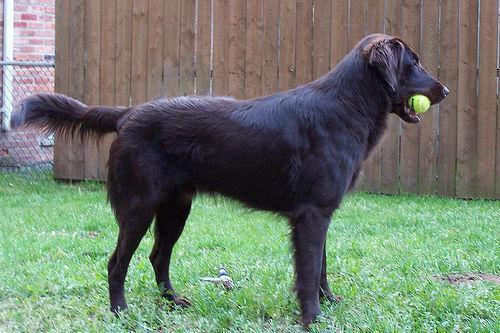
flat-coated_retriever